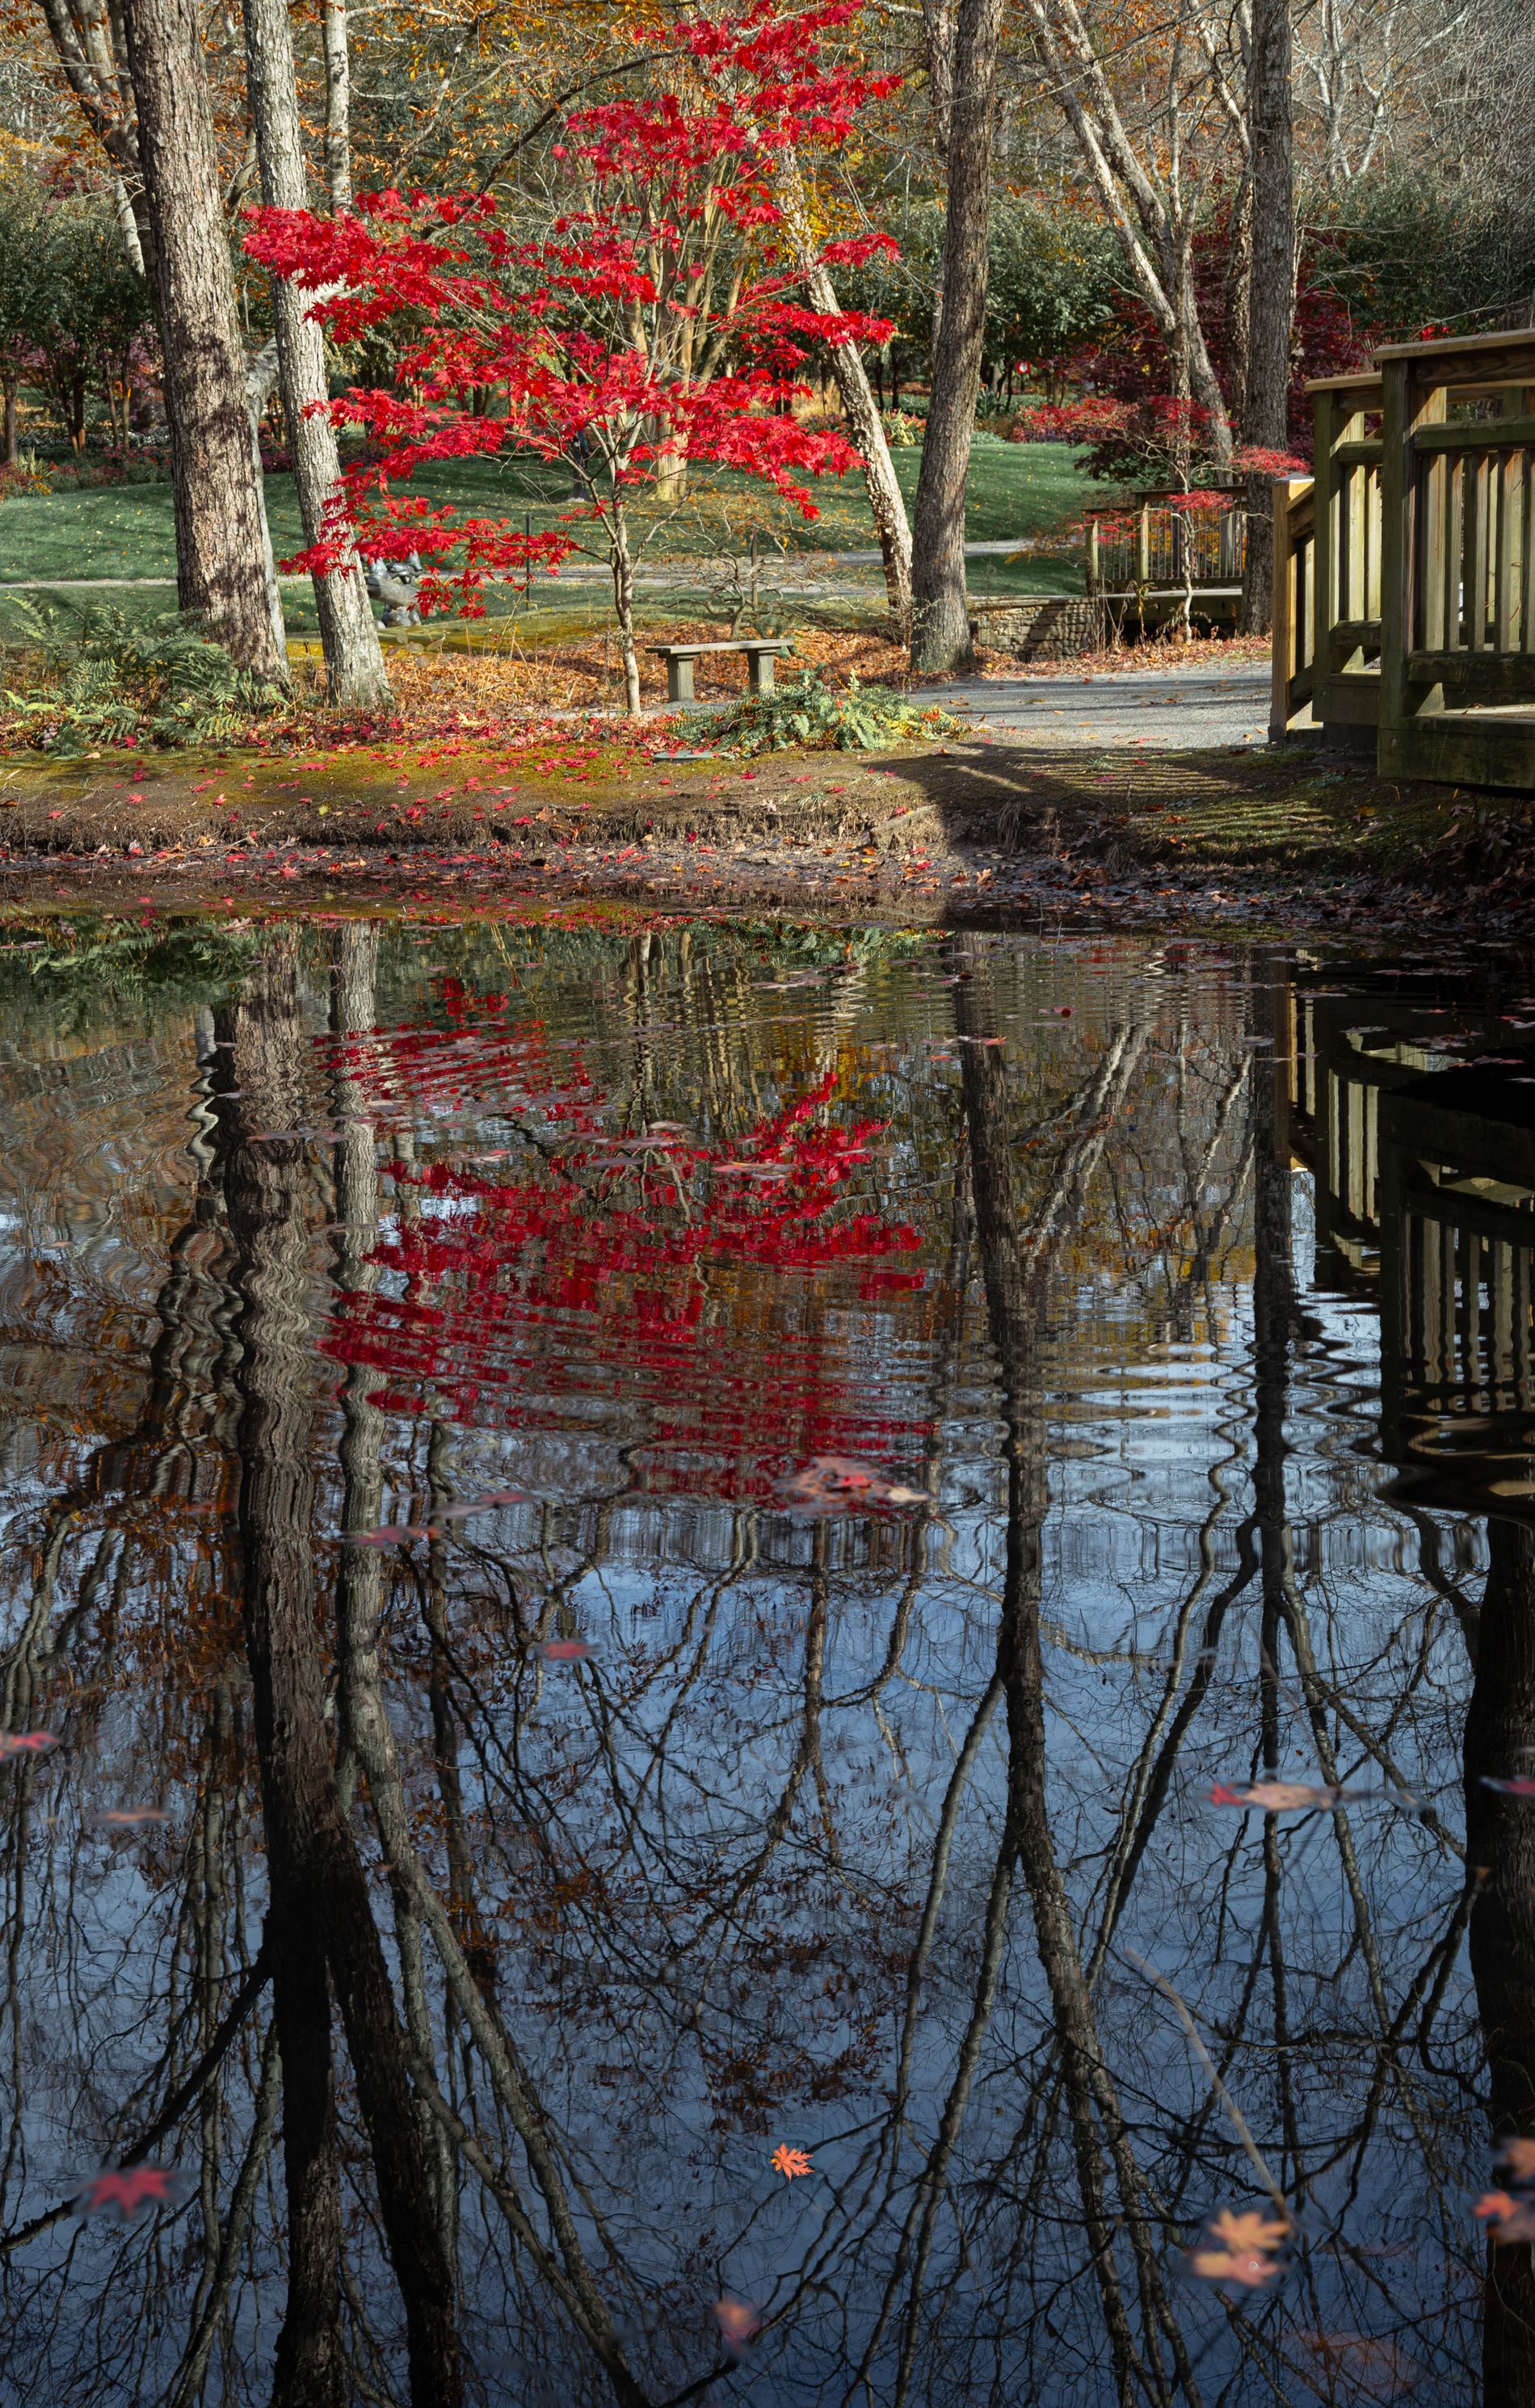
Tranquil autumn garden
A quiet garden appears with green and red trees and seats, their shadows reflected in a still pool of water. A wooden bridge passes between the two banks.
The photo shows a peaceful garden in winter, with trees colored in green and red, their shadows reflected in a still pool of water, and a wooden bridge on the side. A medium shot from a low angle, the lighting is soft and natural, suggesting a warm autumn atmosphere. The color palette varies between red, green, and brown, and the mood is calm and contemplative.
Labels: Leaf, Plant, Nature, Outdoors, Pond, Water, Tree, Land, Bench, Furniture, Maple, Scenery, Tree Trunk, Vegetation, Person, Autumn, Swamp, Waterfront, Architecture, Building, Shelter, Creek, Stream, Grove, Woodland, Fir, seat, bridge, pond, garden, Bridge
Camera: Canon Canon EOS 6D
Lens: EF24-105mm f/4L IS USM, Canon EF 24-105mm f/4L IS
Aperture: F4.5
Exposure: 1/250 sec
ISO: 160
Focal length: 50.0 mm